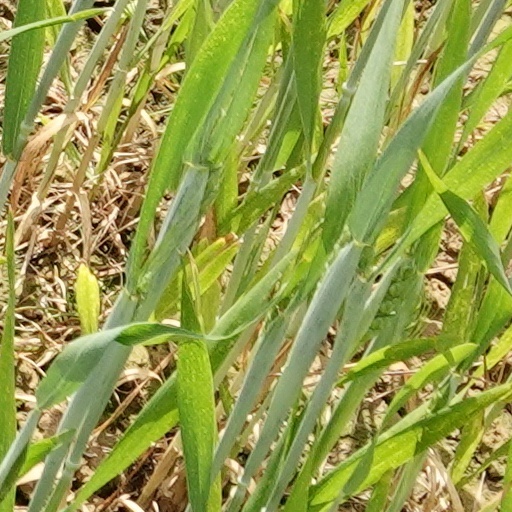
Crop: wheat